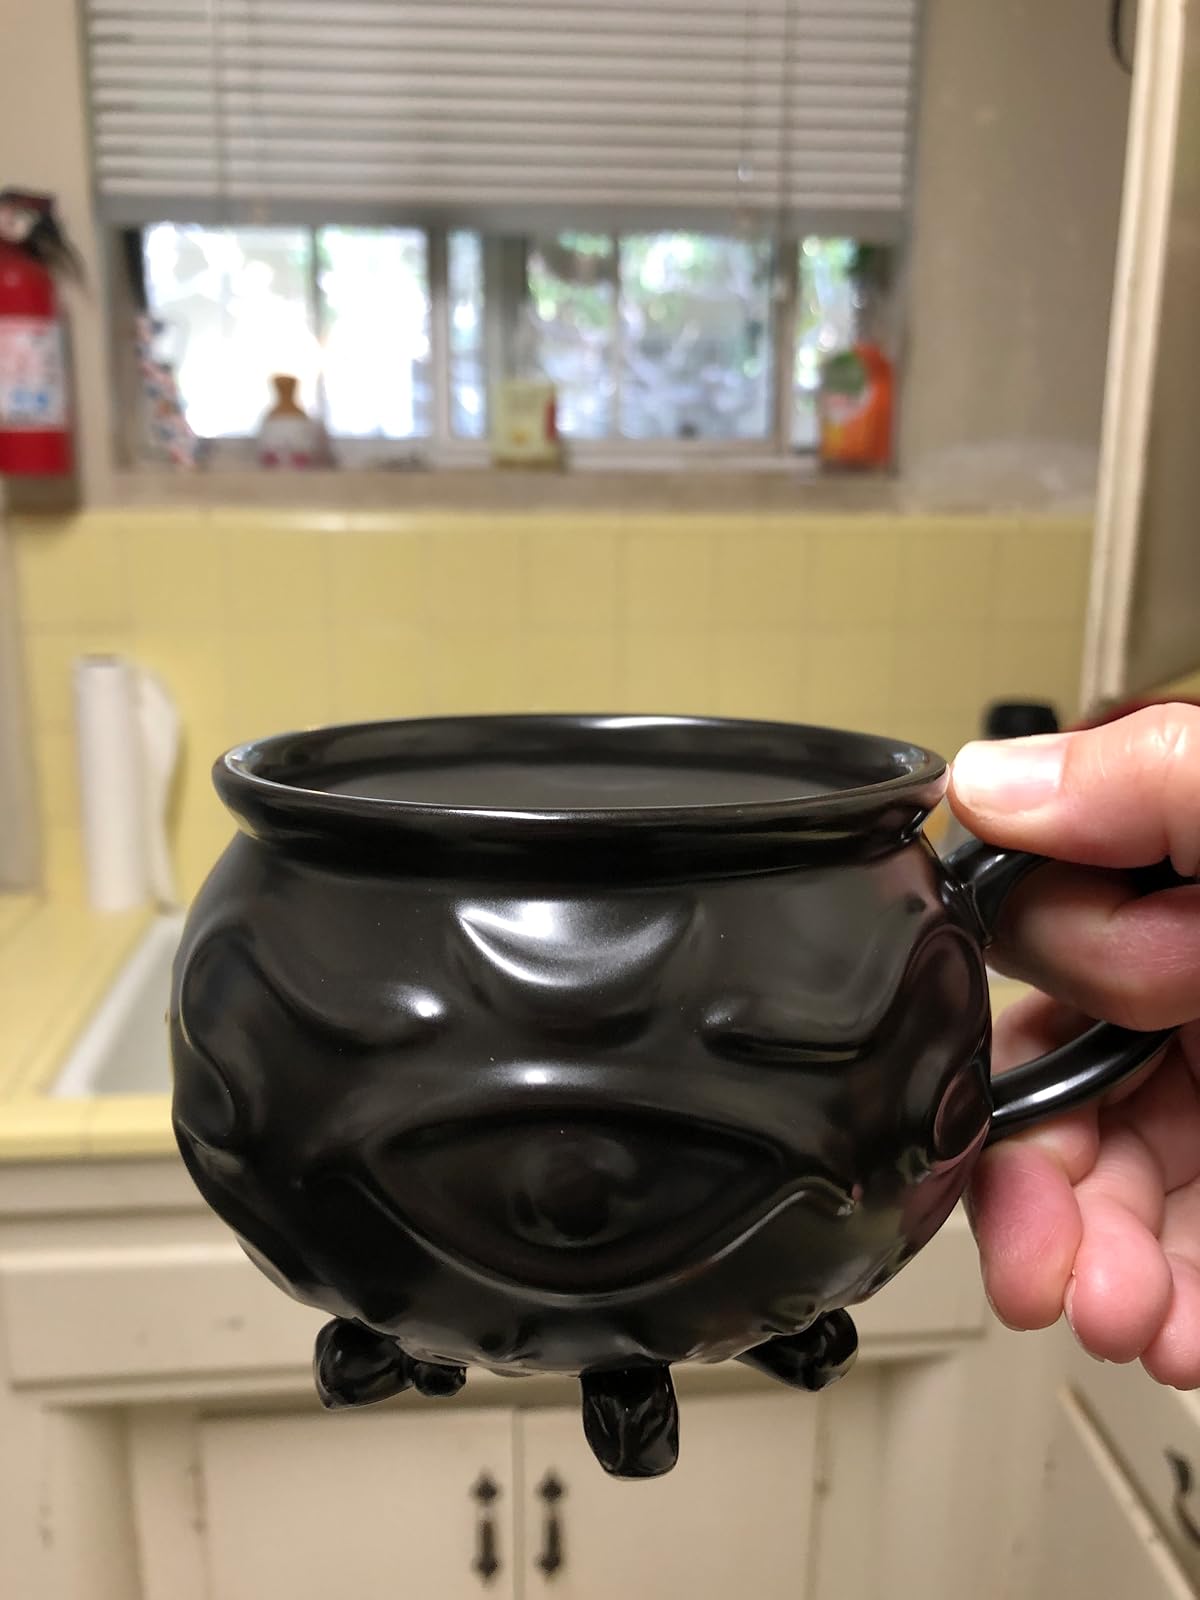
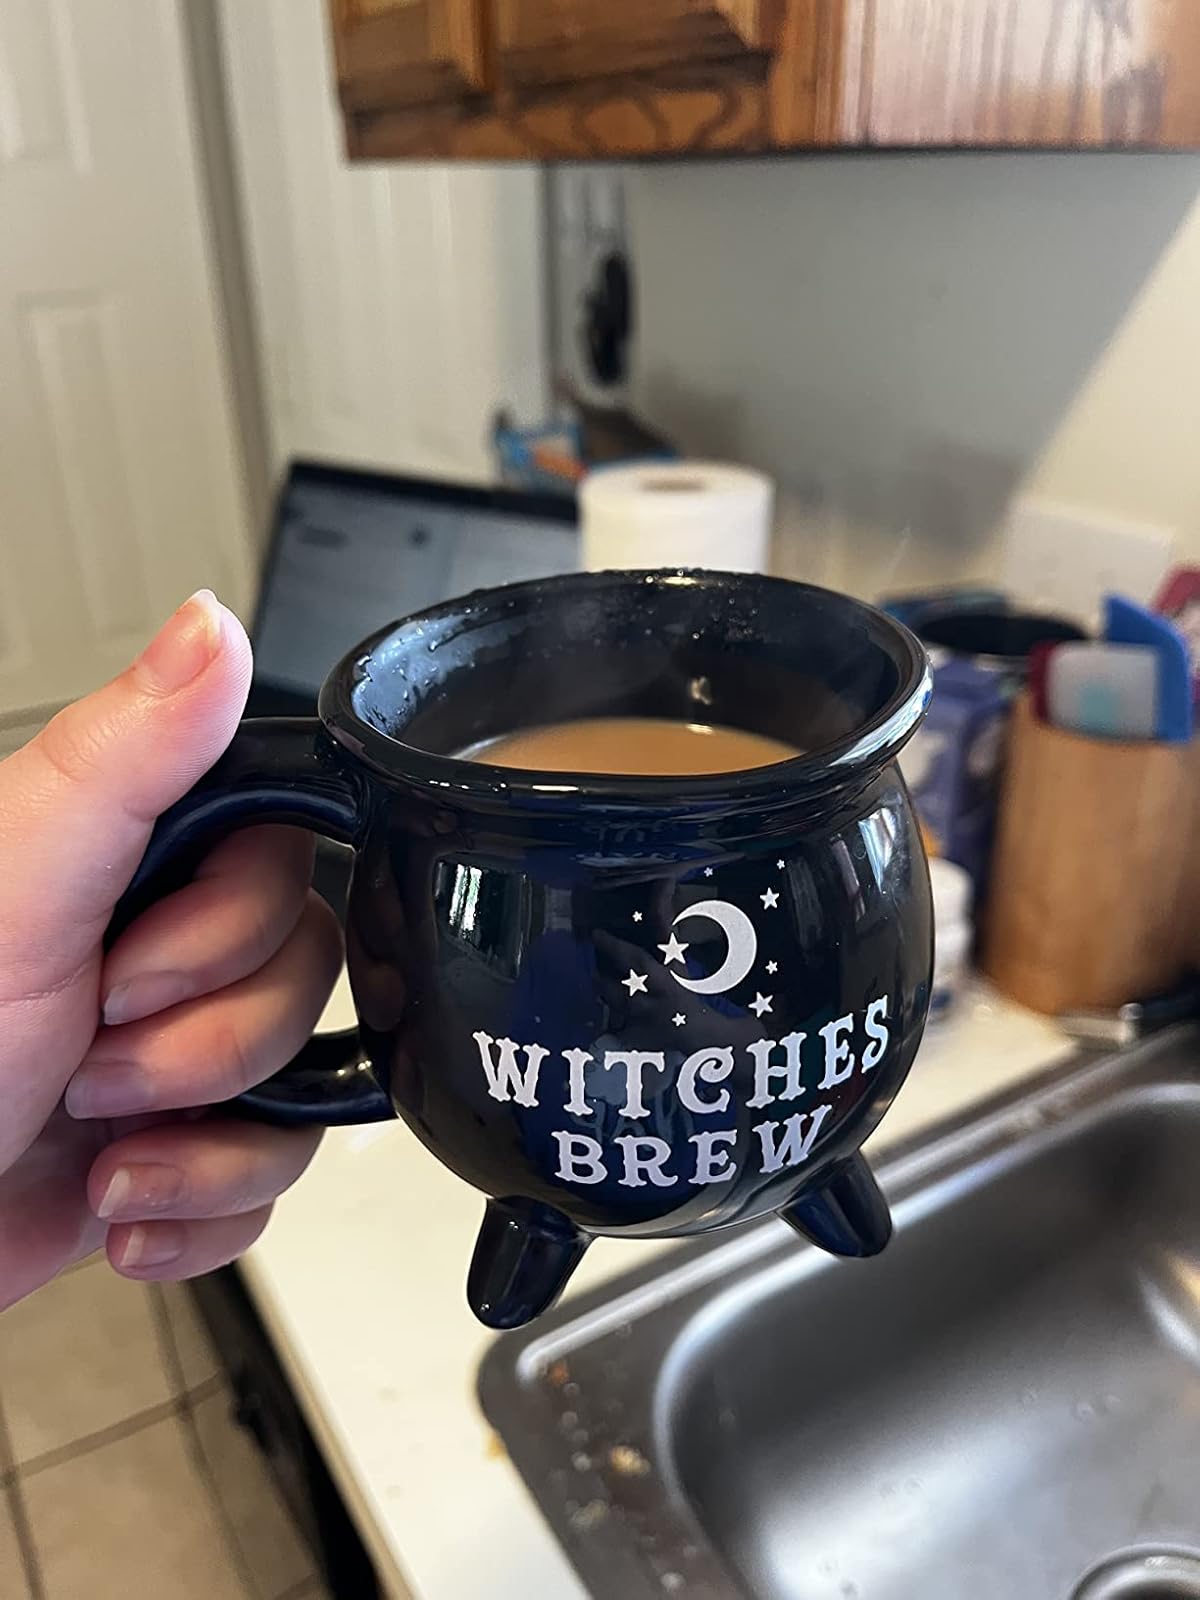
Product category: items_mug
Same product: no